Afrikaans Protestant Church

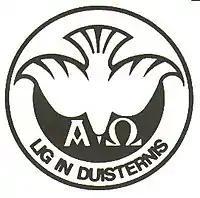
Official Logo of the Afrikaanse Protestantse Kerk

The Afrikaanse Protestantse Kerk (APK; "Afrikaans Protestant Church"), also known as AP Kerk, is a South African conservative Reformed Church federation with about 35,000 adherents. The federation consists of 103 congregations, mostly in South Africa, although the APK also includes 7 congregations in Namibia.